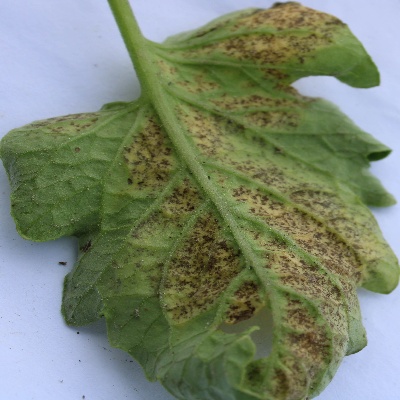
Crop: Tomato
Condition: septoria leaf spot